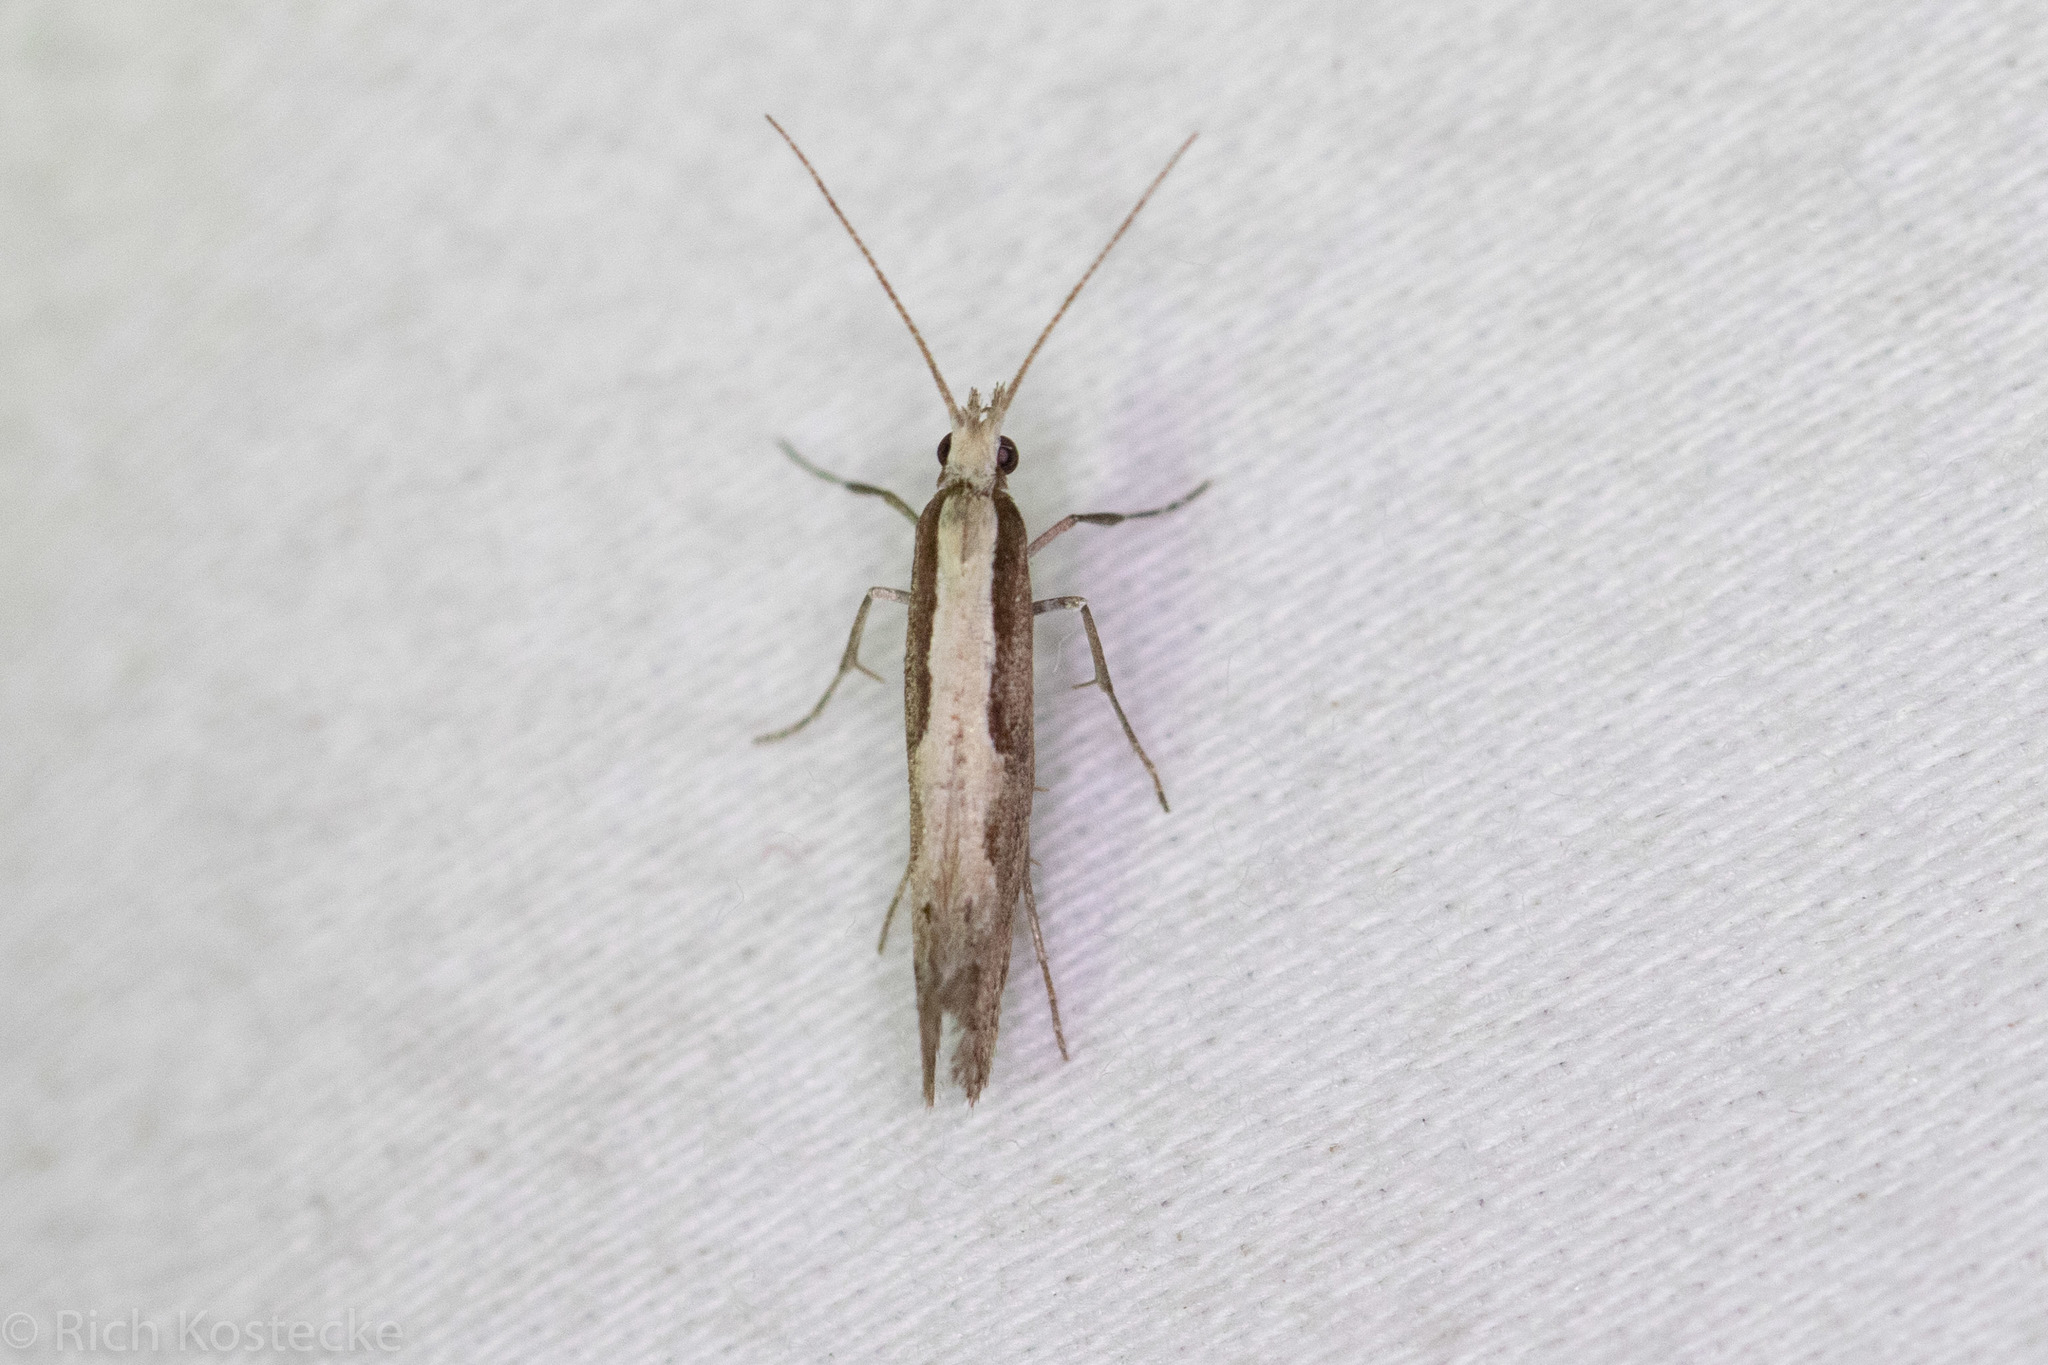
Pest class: diamondback_moth